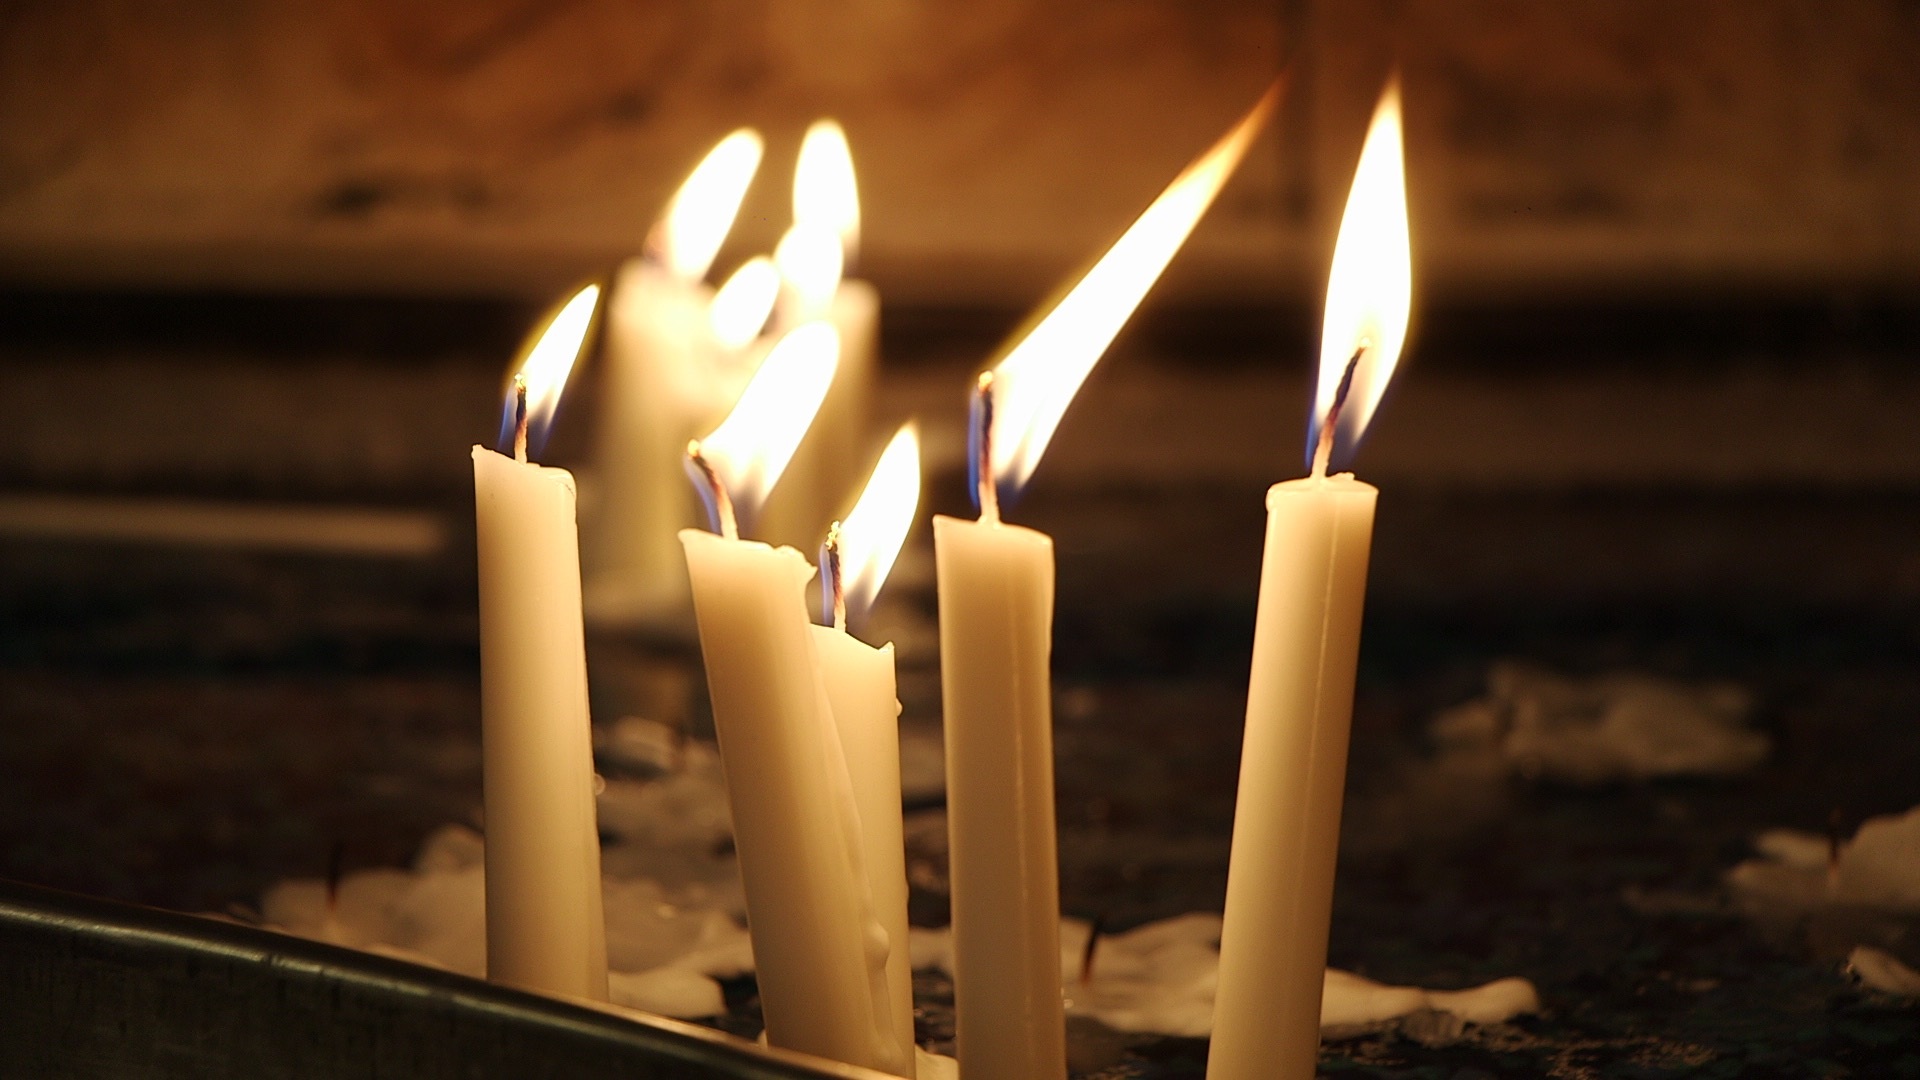
light, night, warm, dark, tranquil, flame, darkness, church, candle, lighting, candles, candlelight, macro photography